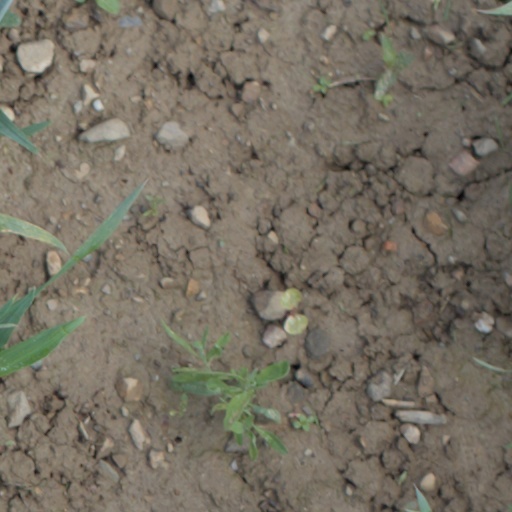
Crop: wheat